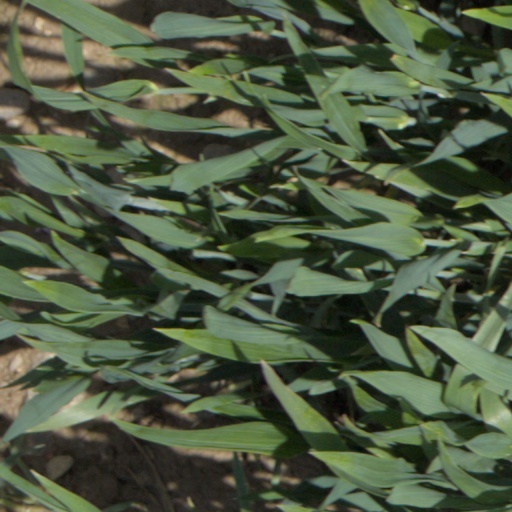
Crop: wheat